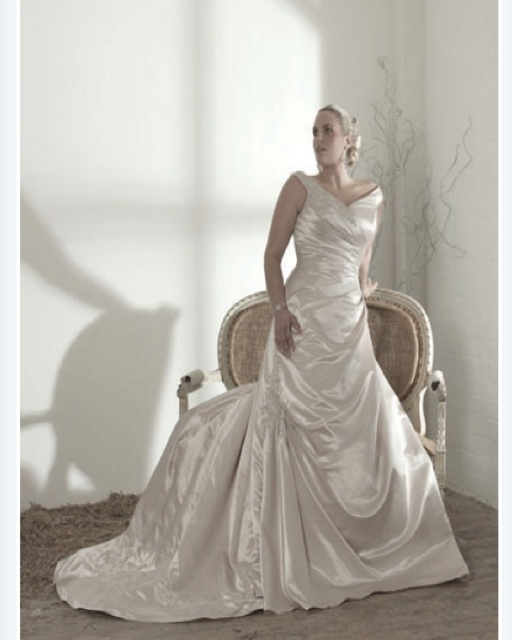
posing for a plus size bride .